Baylor University

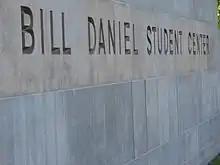
The sign inscribed Baylor's Student Union Building (SUB)

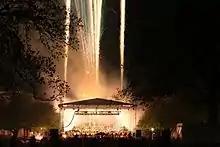
Student choirs and orchestras performing the 1812 Overture on Fountain Mall for the 2009 President's Concert.

More than 16,000 students study at Baylor University, representing all 50 states, the District of Columbia and approximately 89 foreign countries. The university clubs and organizations provide each student with an opportunity to become engaged with an organization that shares his or her interests. Baylor University has a total undergraduate enrollment of 13,859, with a gender distribution of 42 percent male students and 58 percent female students. At Baylor, 36 percent of students live in college-owned, -operated, or -affiliated housing and 64 percent of students live off campus.